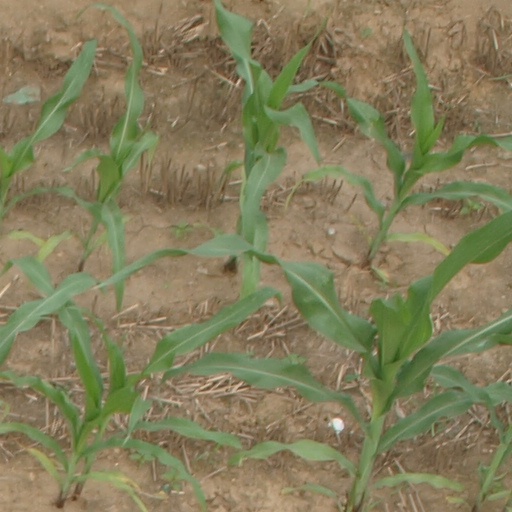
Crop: maize; corn